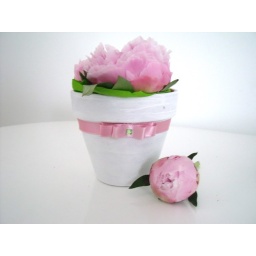
peonies in flower pot